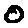
Label: 0